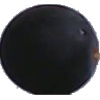
Label: blue_grape